York Historic District (York, Pennsylvania)

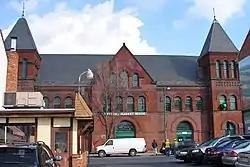
Central Market

The York Historic District is a national historic district that is located in the central business district and surrounding residential areas of York in York County, Pennsylvania. It is situated north of the Springdale Historic District.